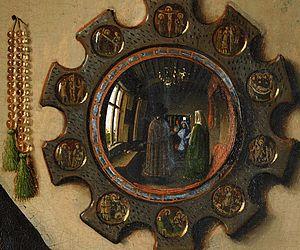
Les Époux Arnolfini est le nom donné à une peinture sur bois du peintre primitif flamand Jan van Eyck datant de 1434, conservée à la National Gallery de Londres.
La Femme au miroir est une peinture à l'huile sur toile réalisée par le peintre italien Titien vers 1515. Conservé au musée du Louvre à Paris, le tableau fait l'objet de plusieurs répliques de la main même du maître ou de son atelier dont une est conservée à la pinacothèque du château de Prague, en République tchèque, et l'autre au musée national d'art de Catalogne, à Barcelone en Espagne.
Le Triptyque de Werl est un retable triptyque attribué au « Maître de Flémalle » généralement identifié au peintre flamand Robert Campin bien que cette association ne soit pas communément admise. Certains historiens d'art pensent qu'il a été peint comme un pastiche soit par un membre de l'atelier soit par un disciple de Campin ou du Maître de Flémalle.
Les Ménines, également connu sous l'appellation La Famille de Philippe IV, est le portrait le plus célèbre de Diego Velázquez, peint en 1656. Le tableau est présenté au musée du Prado de Madrid. La composition complexe et énigmatique de la toile interroge le lien entre réalité et illusion et crée une relation incertaine entre celui qui regarde la toile et les personnages qui y sont dépeints. Cette complexité a été la source de nombreuses analyses qui font de cette toile l'une des plus commentées de l'histoire de la peinture occidentale.
La mise en abyme — également orthographiée mise en abysme ou plus rarement mise en abîme — est un procédé consistant à représenter une œuvre dans une œuvre similaire, par exemple dans les phénomènes de « film dans un film », ou encore en incrustant dans une image cette image elle-même. Ce principe se retrouve l'« autosimilarité » et le principe des fractales ou de la récursivité en mathématiques.